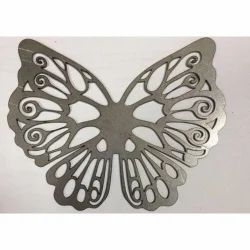
Label: CNC_Laser_Cutting_Services_in_Delhi